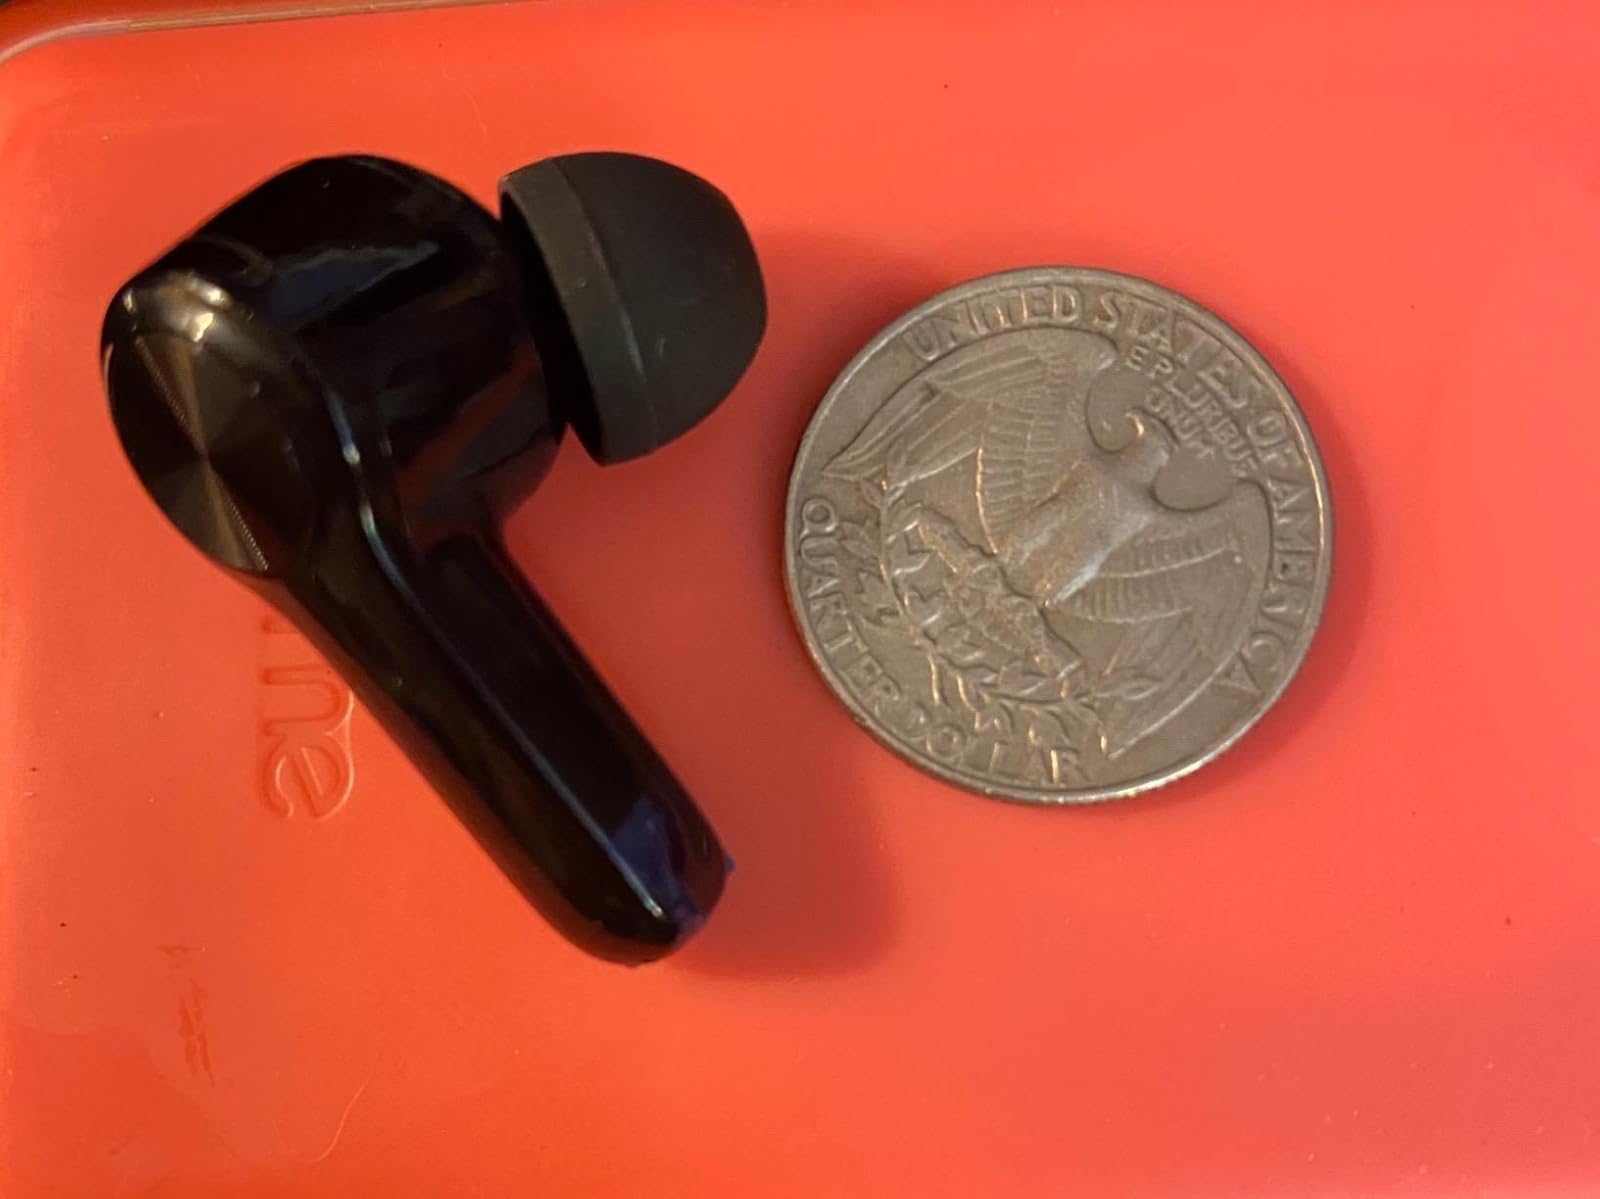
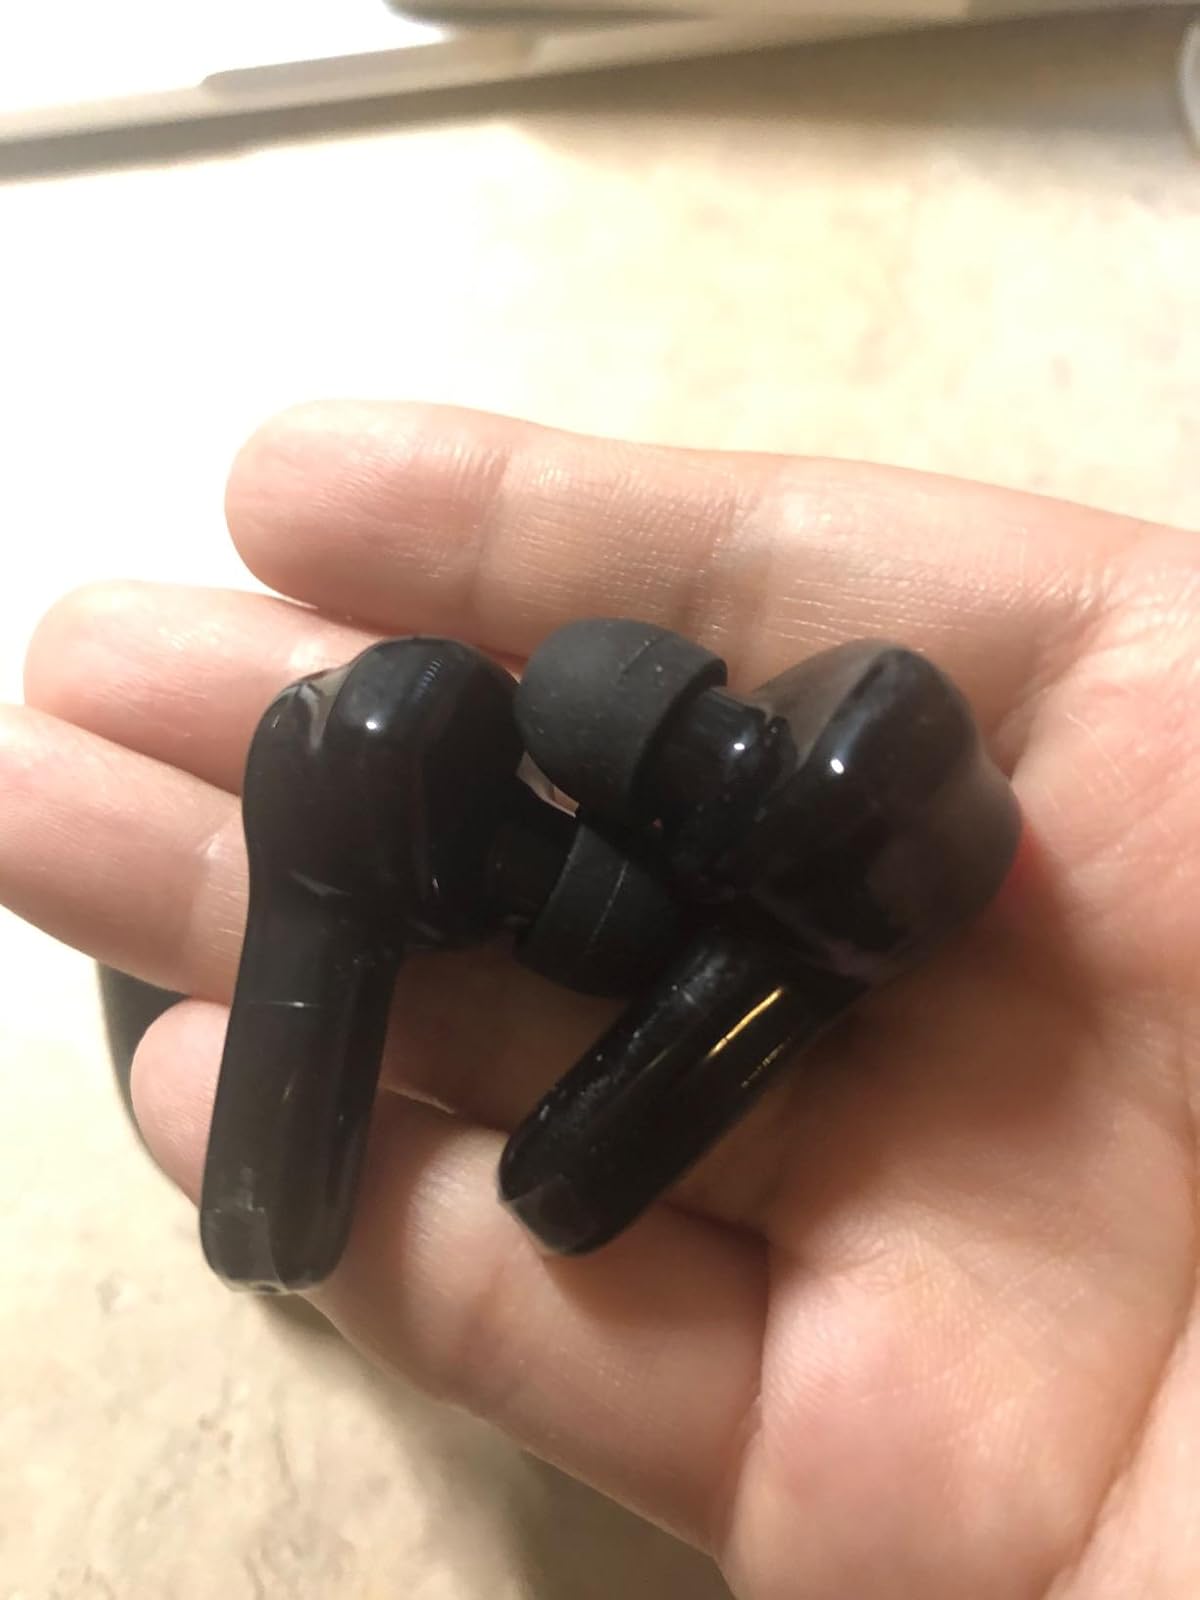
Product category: earbuds
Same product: yes